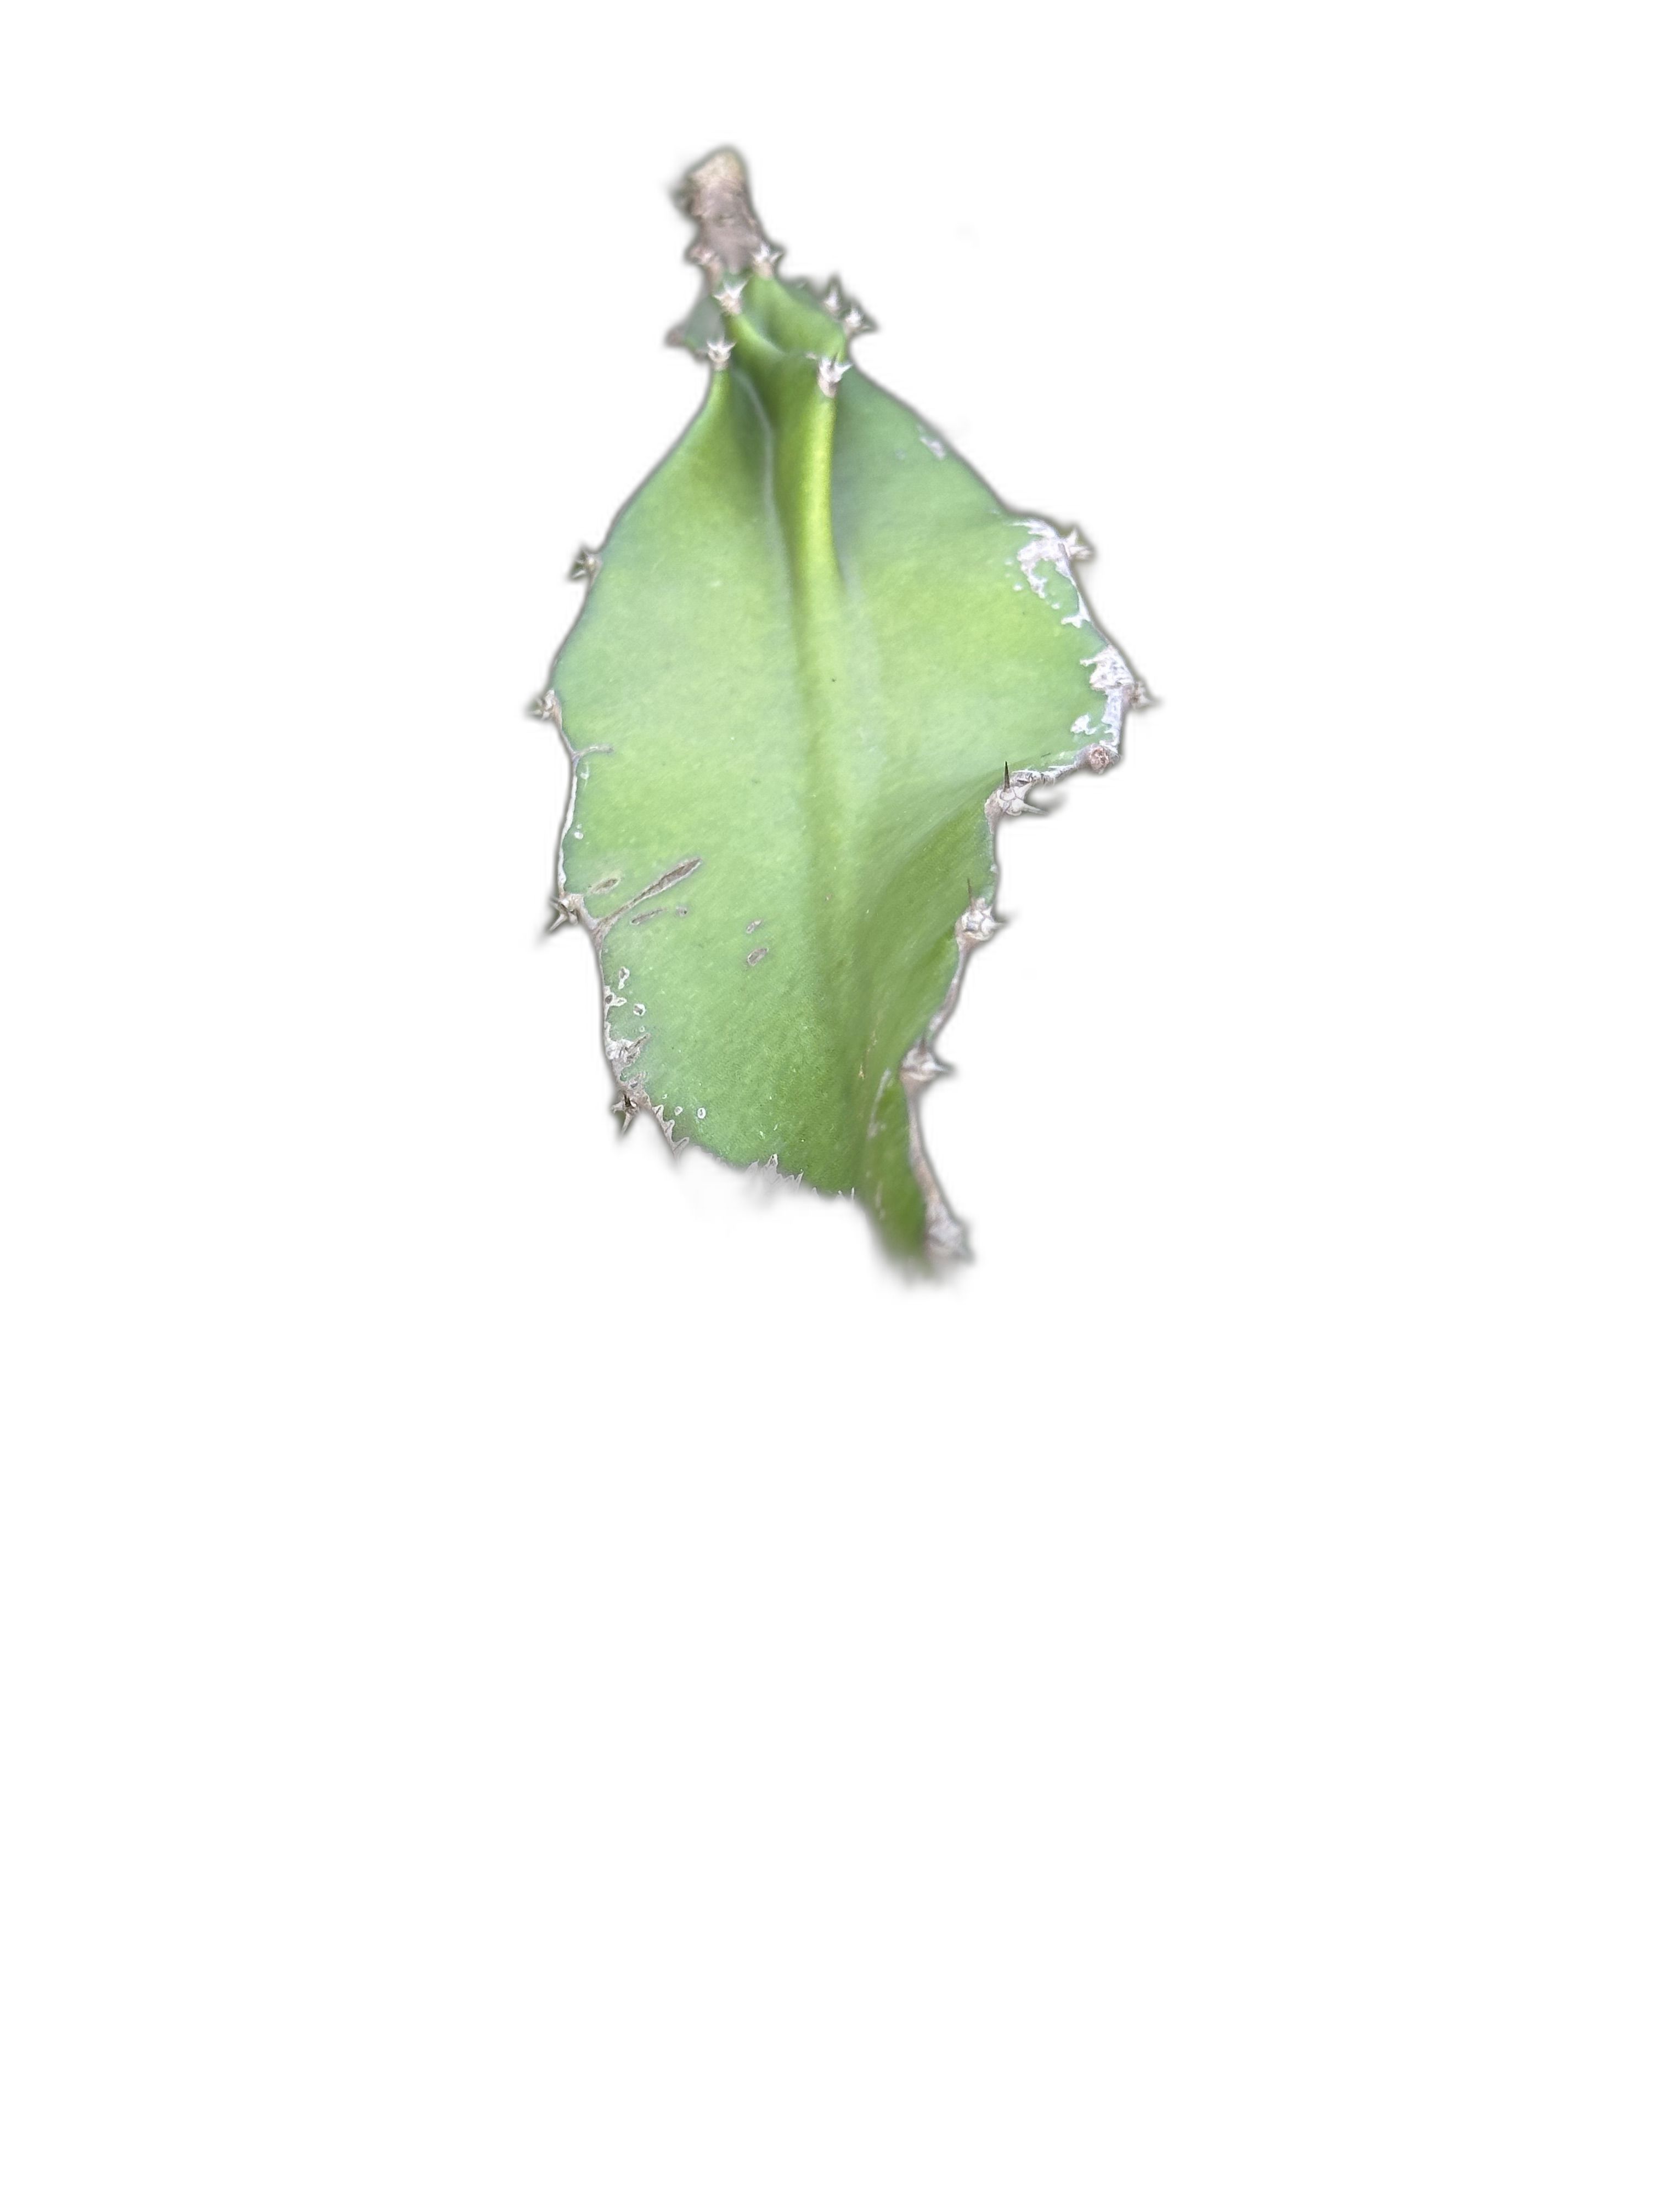
Label: Good leaf